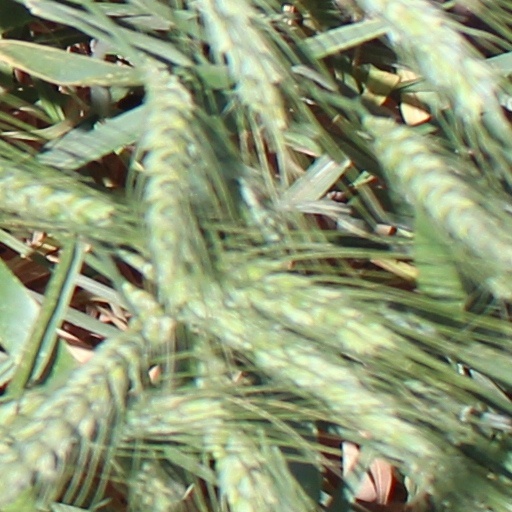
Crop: wheat